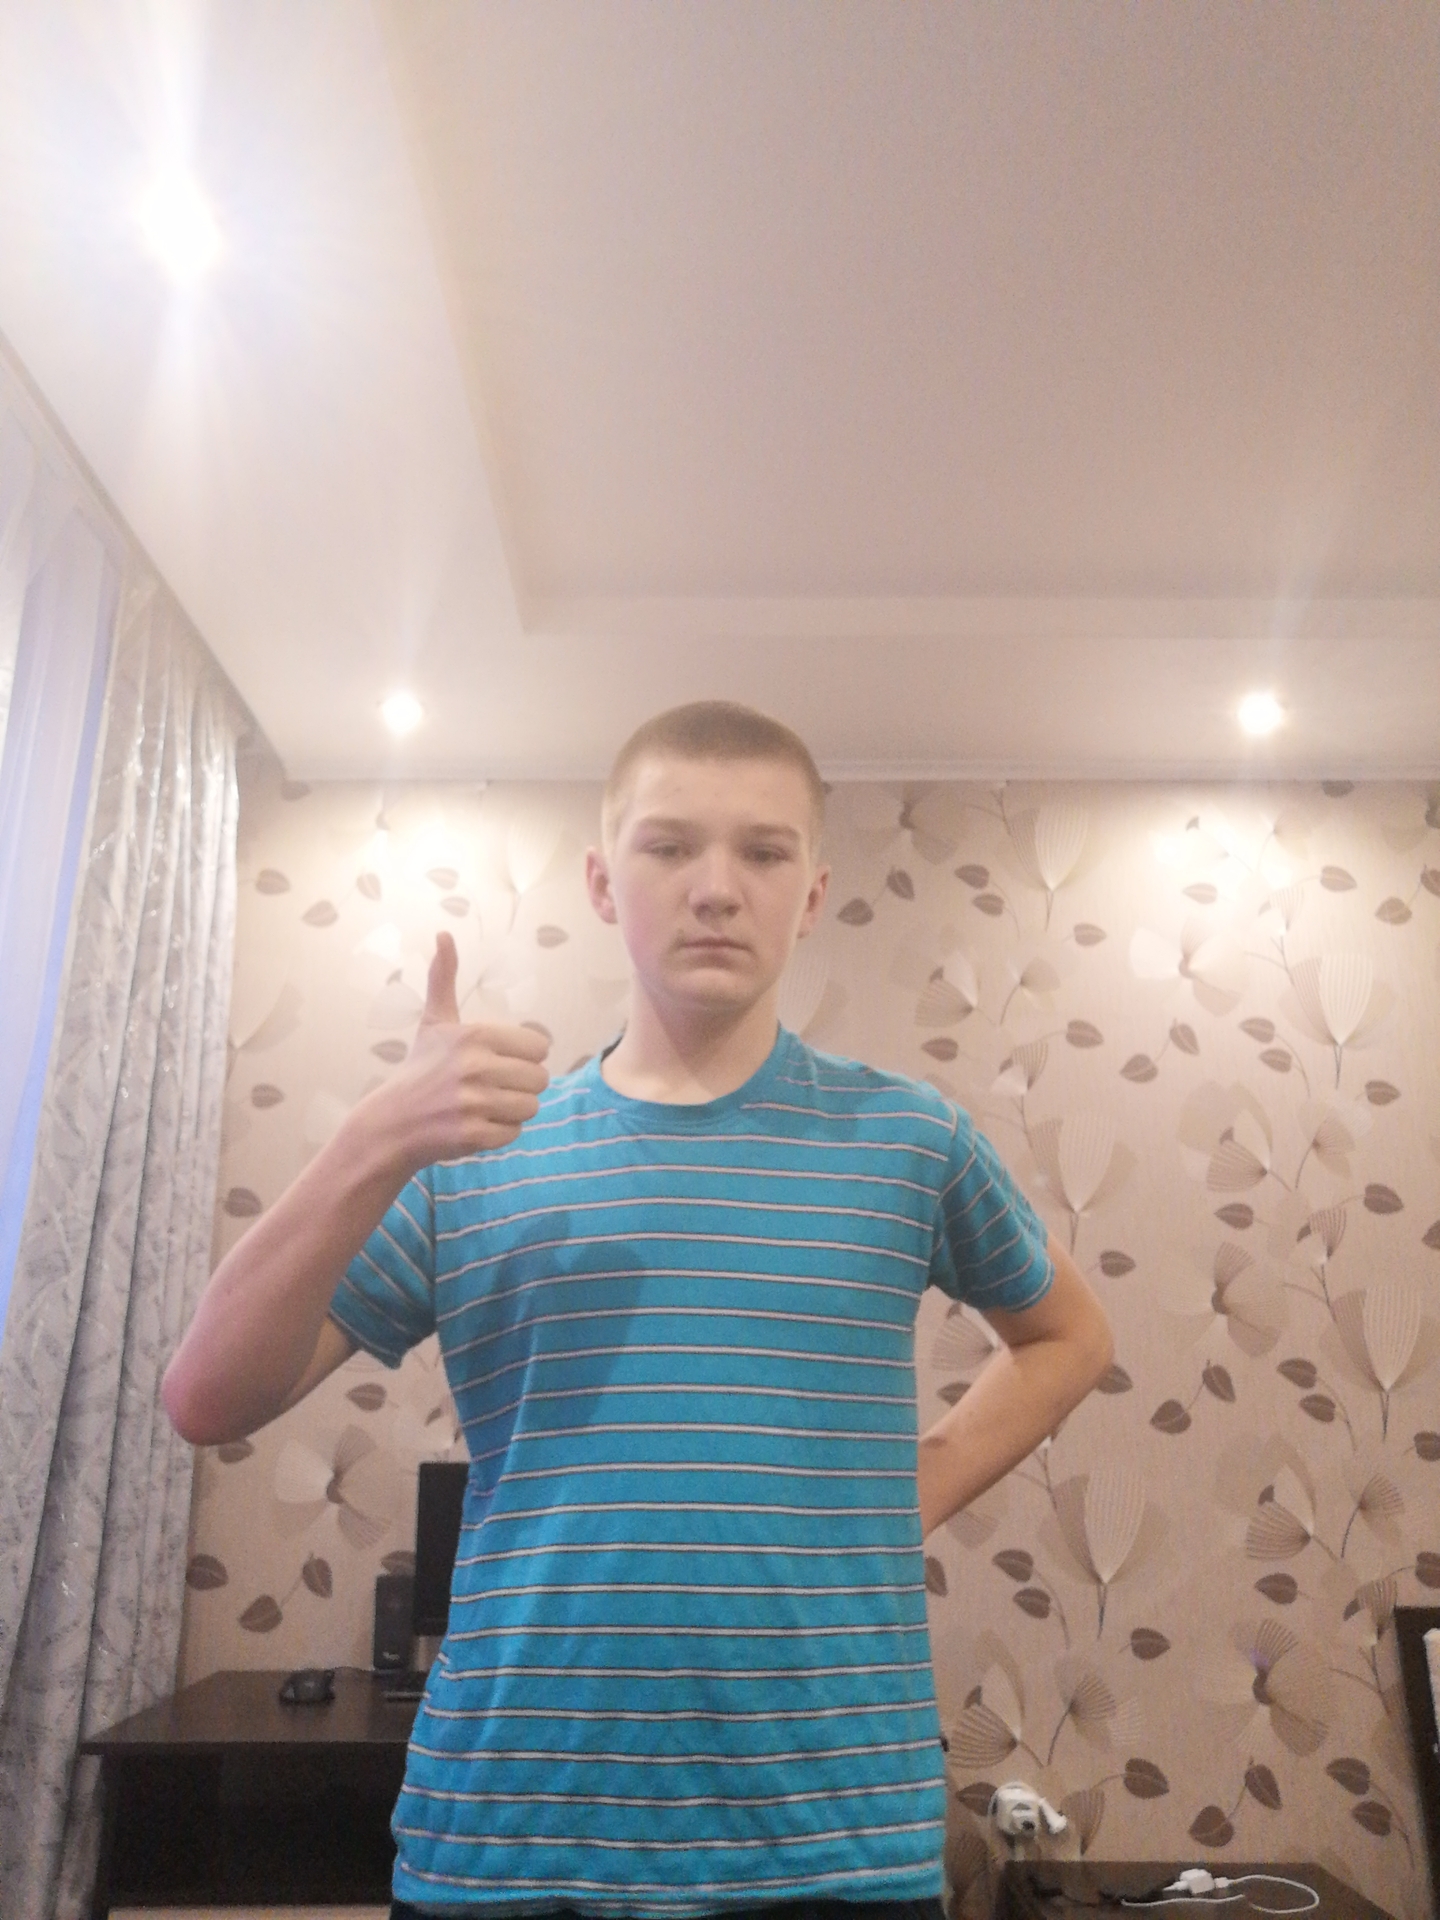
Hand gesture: like